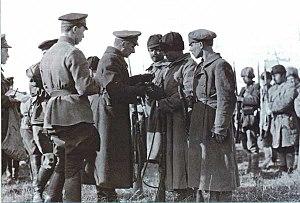
Koltchak remettant des décorations Русский: Адмирал Колчак вручает боевые награды. 1919 г.
Alexandre Vassilievitch Koltchak, né le 4 novembre 1874 à Saint-Pétersbourg et fusillé le 7 février 1920 à Irkoutsk, est un officier de marine russe, océanographe et hydrographe, qui participa ou dirigea plusieurs explorations polaires, pour l’Académie des sciences de Russie. Il se distingue lors du siège de Port-Arthur, pendant la guerre russo-japonaise, notamment en coulant un croiseur japonais. Après la guerre, il est l’un des rénovateurs de la flotte russe et participe à la création de l’état-major général de la marine, l’équivalent de la Stavka. En 1916, du fait de ses actes d’héroïsme et de ses compétences, il devient le plus jeune vice-amiral de la Marine impériale et commande la flotte de la mer Noire.
Vladimir Oskarovitch Kappel est né le 28 avril 1883 dans le Gouvernement de Saint-Pétersbourg et mort le 26 janvier 1920 à Touloun, près de Nijnéoudinsk.